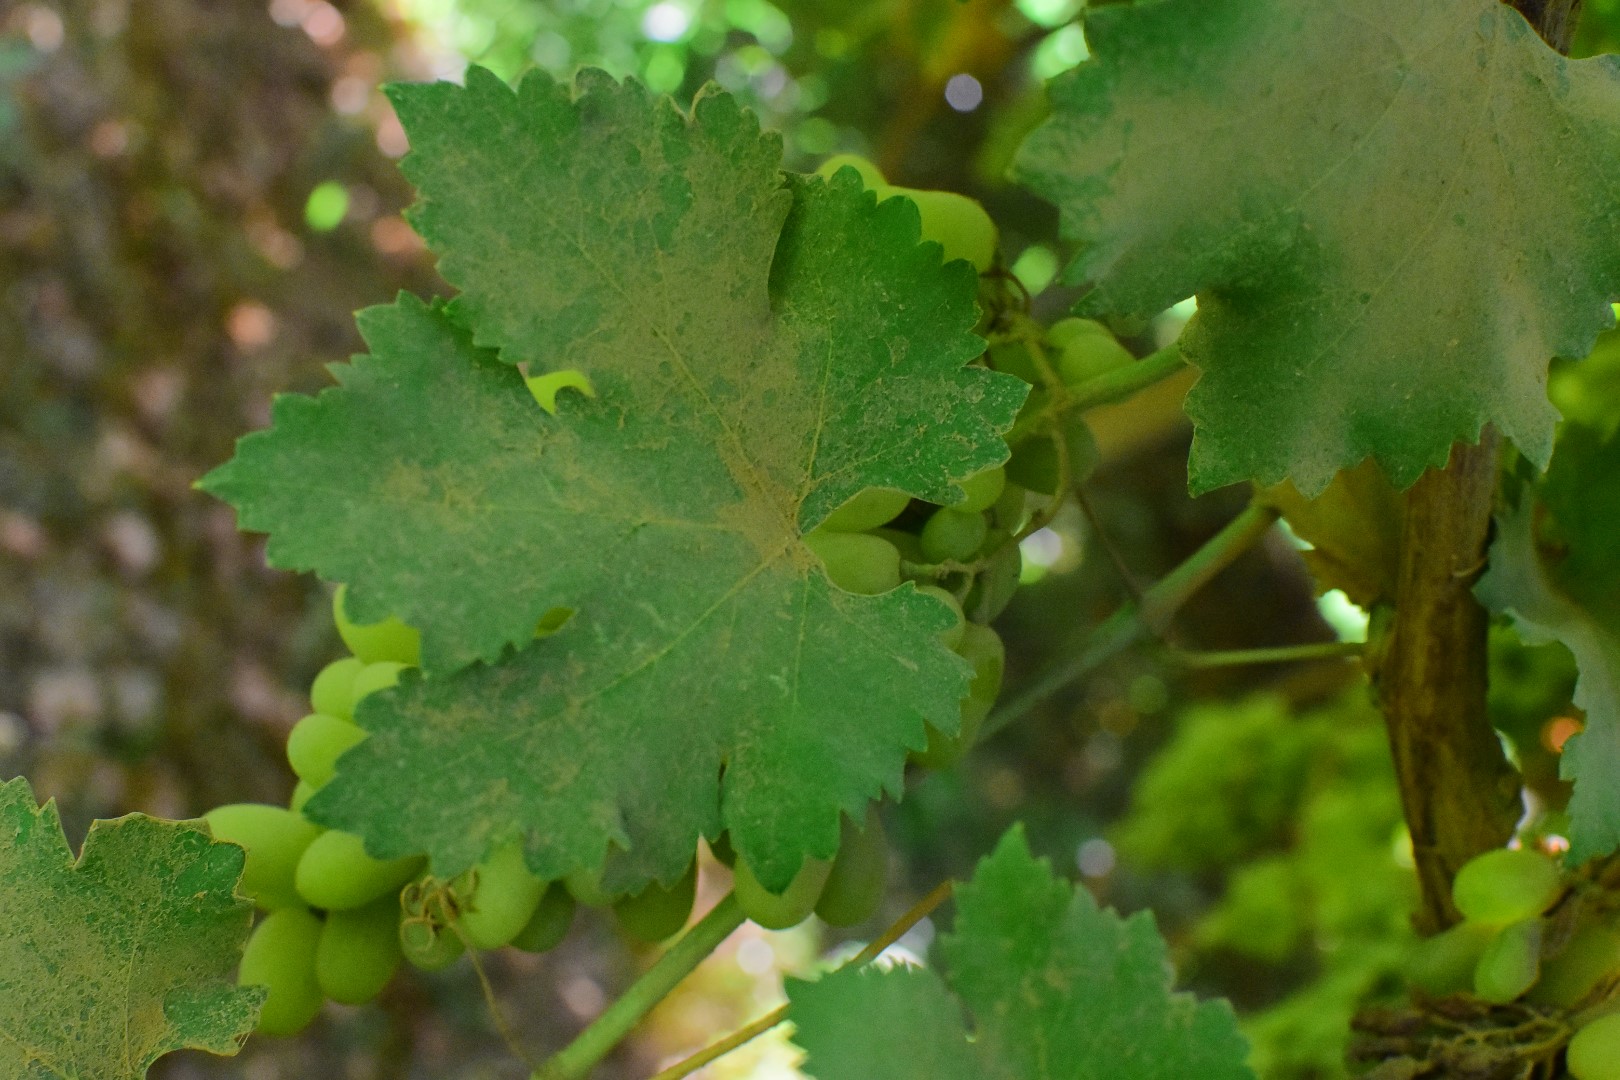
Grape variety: Deas Al-Annz